Letty Lynton

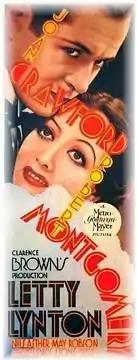
Original poster

Letty Lynton is a 1932 American pre-Code drama film starring Joan Crawford, Robert Montgomery and Nils Asther. The film was directed by Clarence Brown and based on the 1931 novel of the same name by Marie Adelaide Belloc Lowndes; the novel is based on an historical murder allegedly committed by Madeleine Smith. Crawford plays the title character, who gets away with murder in a tale of love and blackmail.